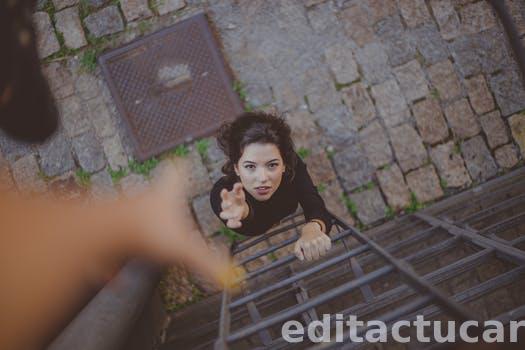
Label: Watermark